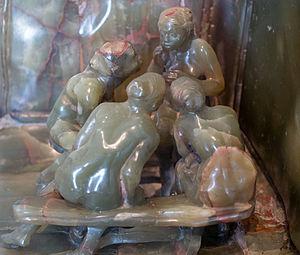
Camille Claudel, ""Les Causeuses"", 1897, onyx et bronze, Musée Rodin, Paris, France"
Le musée Rodin est un musée assurant depuis 1919 la conservation et la diffusion de l’œuvre d’Auguste Rodin. À travers ses deux sites, l'hôtel Biron de la rue de Varenne dans le 7ᵉ arrondissement à Paris et la villa des Brillants à Meudon, l’établissement conserve une collection composée de près de 6 800 sculptures, 8 000 dessins, 10 000 photographies anciennes et 8 000 autres objets d’art. Avec 700 000 visiteurs par an, le musée Rodin compte parmi les musées français les plus importants.
Camille Claudel née à Fère-en-Tardenois le 8 décembre 1864, et morte à Montdevergues le 19 octobre 1943, est une sculptrice et artiste peintre française.